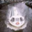
Label: ship